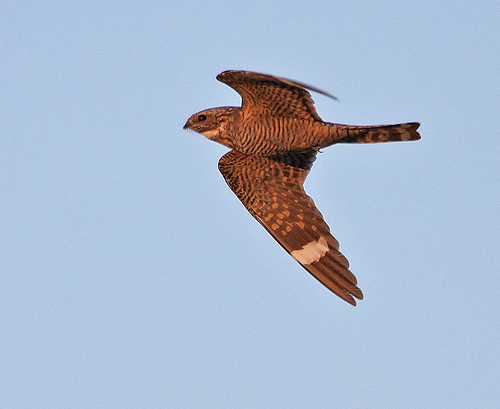
this bird has brown and white feathers. it also have a black beakbrown bird with small bill and white wing bar.
the coloring of this brown bird looks like it has stripes and it has a small beak compared to its overall size.
this is a large, brown bird with black stripes on the breast, sides, and wings.
a bird with white wingbars, striped black and brown breast, and small pointed bill.
the bird has a small bill, and large spotted brown wing bars.
this bird has a belly that is striped brown and red
this bird has a large brown wingspan while its textures almost look like brown sand dunes.
this bird is brown with some white and has a very short beak.
this bird is red with white and has a very short beak.
Species: Nighthawk